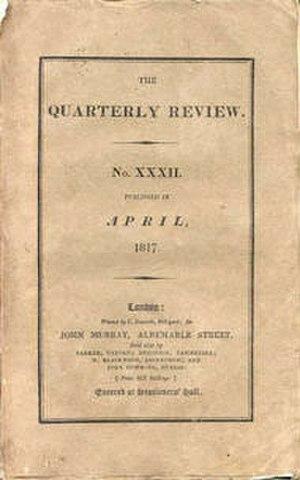
The Quarterly Review est une revue créée par John Murray, éditeur londonien, en mars 1809, dans le cadre d'une rivalité avec The Edinburgh Review, qui domine depuis sept ans et exerce, selon lui, une influence néfaste sur l'opinion publique ; dans cette entreprise, il est secondé par George Canning, Robert Southey et Walter Scott, que l’Edinburgh Review a offensé par sa critique de Marmion. Elle a été fondée pour défendre les vues des partisans conservateurs de Canning en faveur de l'Église et de l'État. Son premier rédacteur en chef est William Gifford, et elle bénéficie de contributions, outre celles de Southey et Scott, de toutes les célébrités littéraires les plus capables du camp tory, dont le plus ardent et plus régulier est John Wilson Croker.